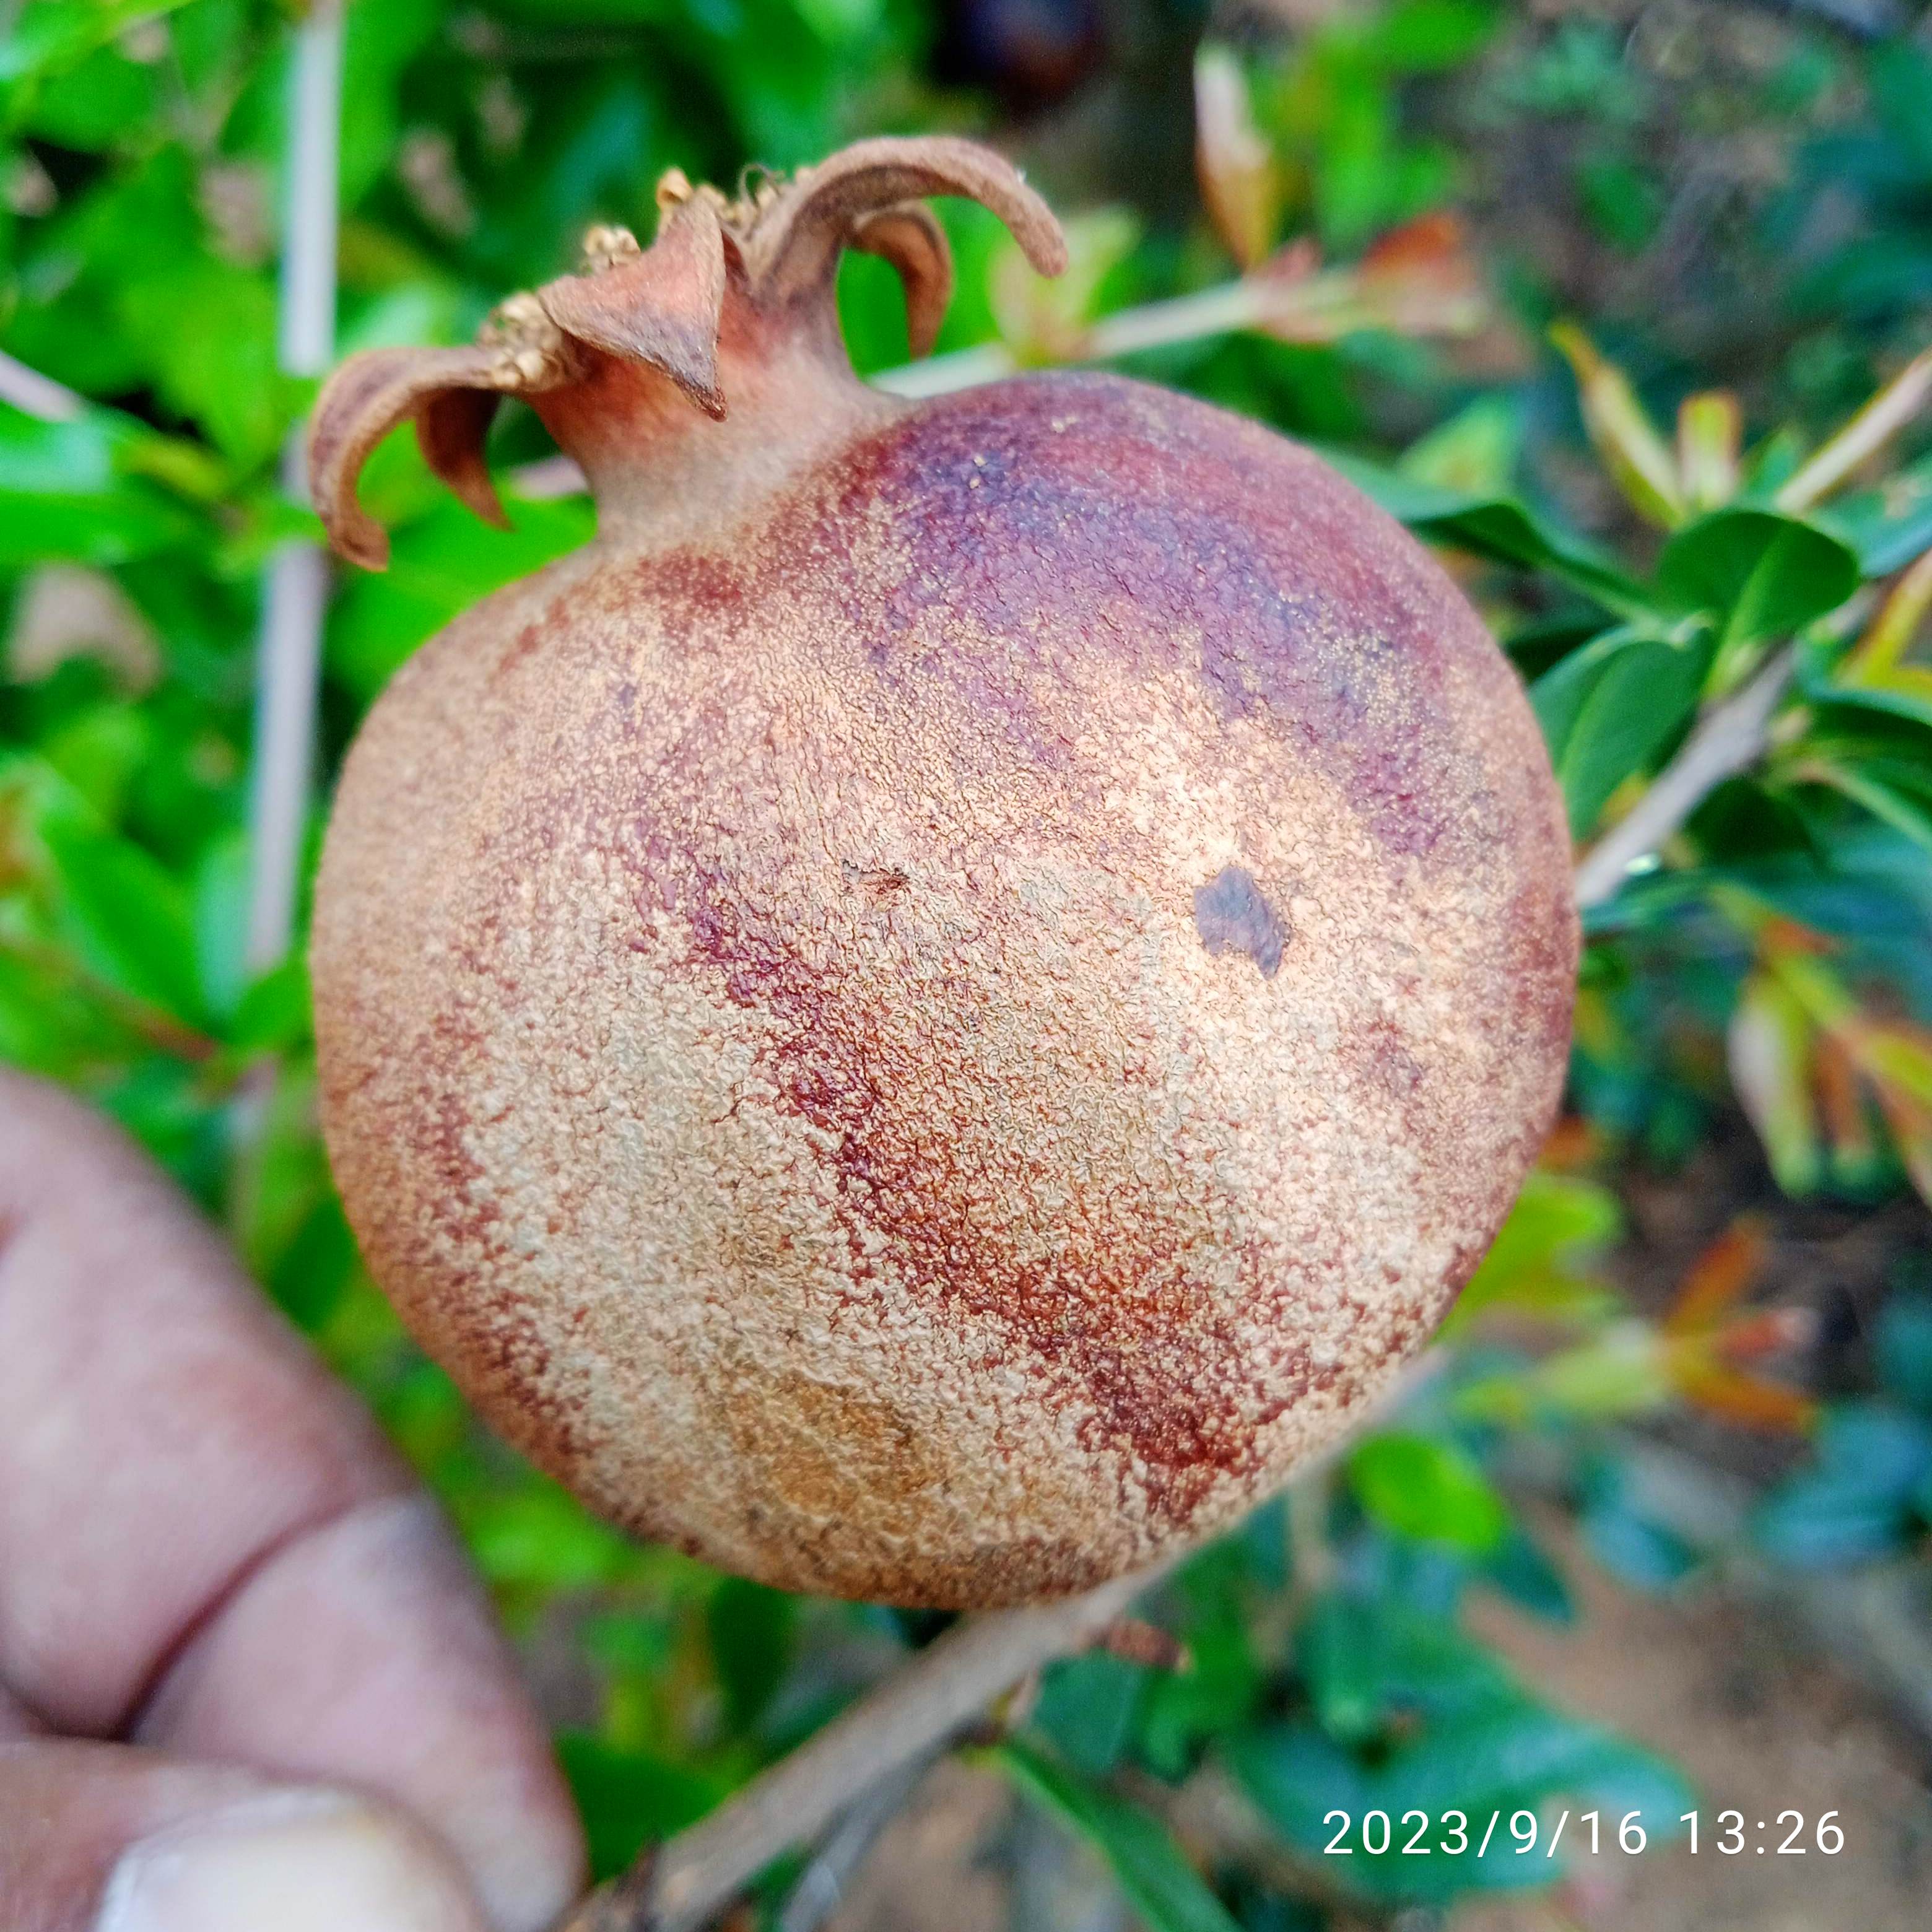
Label: Alternaria